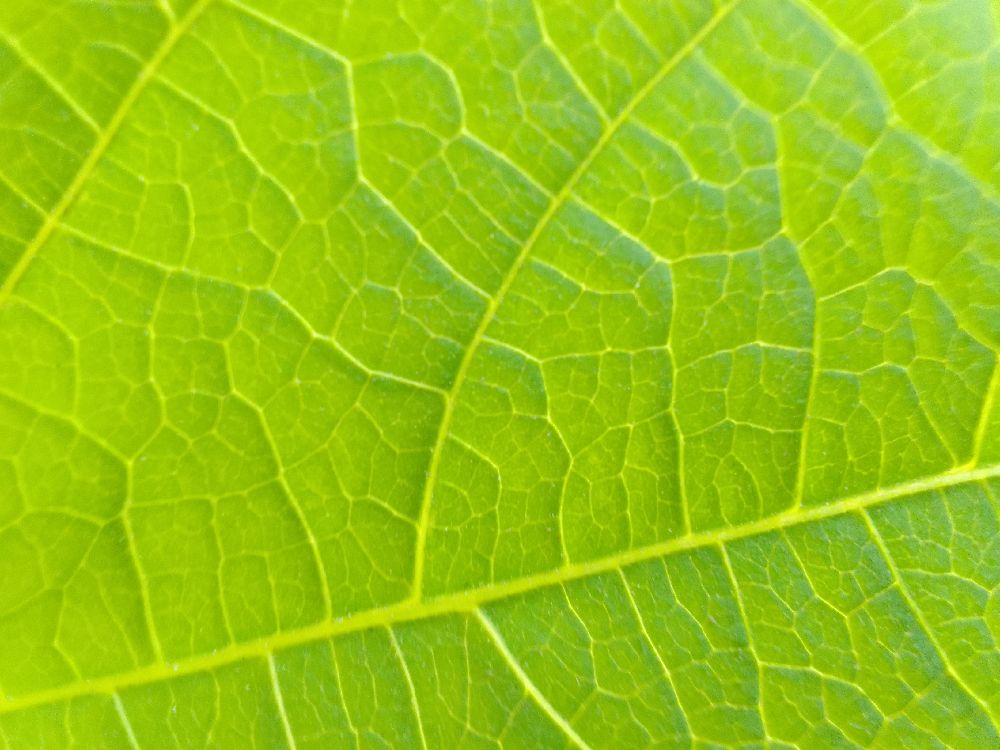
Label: healthy